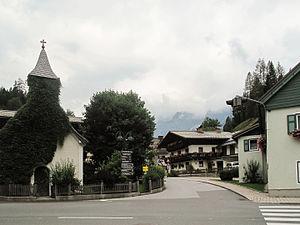
Annaberg-Lungötz est une commune autrichienne située dans l'État de Salzbourg. Il s'agit d'un lieu touristique doté d'une station de sports d'hiver et où on peut pratiquer l'été du cyclisme de montagne, du parapente et du rafting.